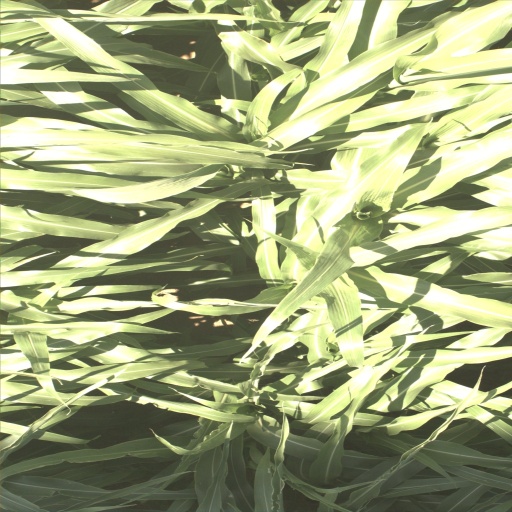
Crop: sorghum